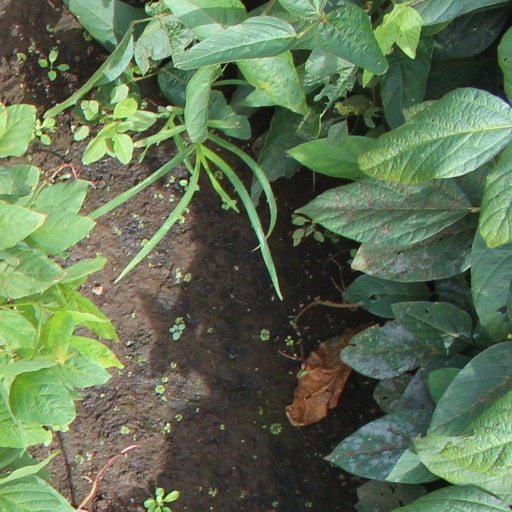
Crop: soybean